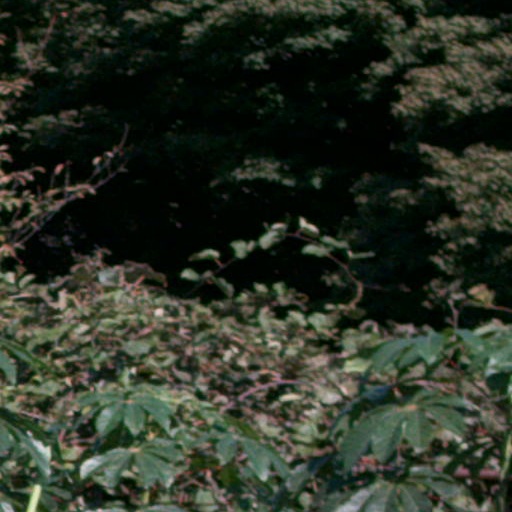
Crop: cassava